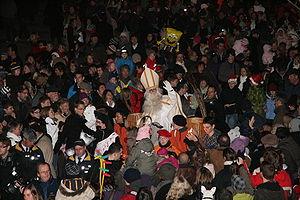
La Saint-Nicolas est une fête mettant en scène Nicolas de Myre, dit Saint Nicolas, récompensant les bons comportements des enfants et son compagnon à l'allure menaçante, chargé de punir ceux qui n'ont pas été sages. C'est une tradition vivace dans plusieurs pays européens, qui se déroule le 6 décembre, ou le 19 décembre pour l'Église orthodoxe utilisant le calendrier julien.